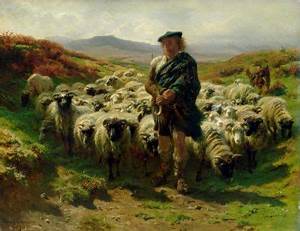
Label: pecora